Butterfield Overland Mail

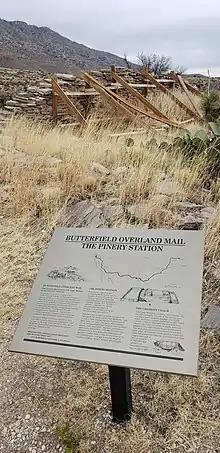
Pinery Station in Guadalupe Mountains National Park

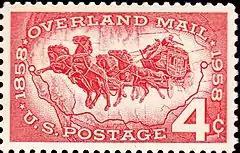
Overland mail commemorative stamp issued by the U.S. Post Office, 100th Anniversary, October 10, 1958

"Celerity" means 'swiftness of speed'. The term "celerity wagon" is sometimes used instead of "stage wagon." It was about 60% of the weight of a stagecoach and was designed for the rough frontier conditions where the trail was not as well developed, in sand, and for traversing steep inclines. They were open on the sides with no doors or windows. Often a canvas top was supported by light uprights. They had canvas or leather curtains fastened to the top that could be rolled down as a barrier to the dust. The stage wagon was used by Butterfield's Overland Mail Company exclusively on 70% of the Southern Overland Trail on the section between Fort Smith, Arkansas, to Los Angeles, California. Although the famous passenger wagon manufacturers Abbot-Downing Co. and J.S. & E.A. Abbot Co., of Concord, New Hampshire, never used the name "mud wagon" in their catalogs, there were others who referred to the stage wagon as a "mud wagon."